Italian philosophy

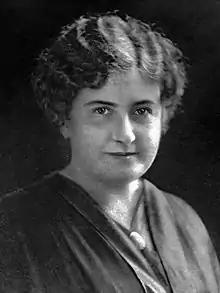
Maria Montessori

In the 19th century, there were also several other movements which gained some form of popularity in Italy, such as Ontologism. The main Italian son of this philosophical movement was Vincenzo Gioberti (1801–1852), who was a priest and a metaphysician. Gioberti's writings are more important than his political career. In the general history of European philosophy they stand apart. As the speculations of Rosmini-Serbati, against which he wrote, have been called the last link added to medieval thought, so the system of Gioberti, known as Ontologism, more especially in his greater and earlier works, is unrelated to other modern schools of thought. It shows a harmony with the Roman Catholic faith which caused Cousin to declare that Italian philosophy was still in the bonds of theology, and that Gioberti was no philosopher.